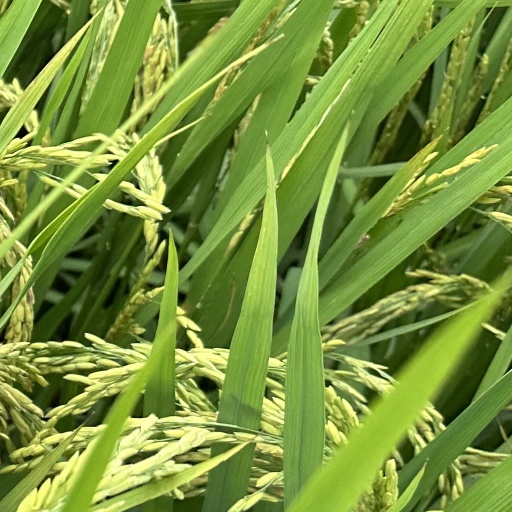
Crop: rice